Hamish Hay Bridge

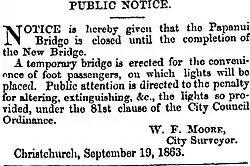
Advertisement advising of the closure of the bridge in September 1863

This first single-lane cart bridge was replaced by a structure wide in February 1856. Construction took 13 days, during which it was closed for traffic, was supervised by the Provincial Engineer, Edward Dobson, and cost £294. By 1857, Papanui Bush was exhausted and timber had to be carted from much further away, and carts with 16 to 20 bullocks regularly crossed the bridge. A one-day traffic count from January 1862 shows the following survey results: